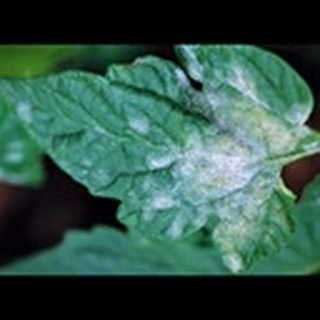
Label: cotton_powdery_mildew